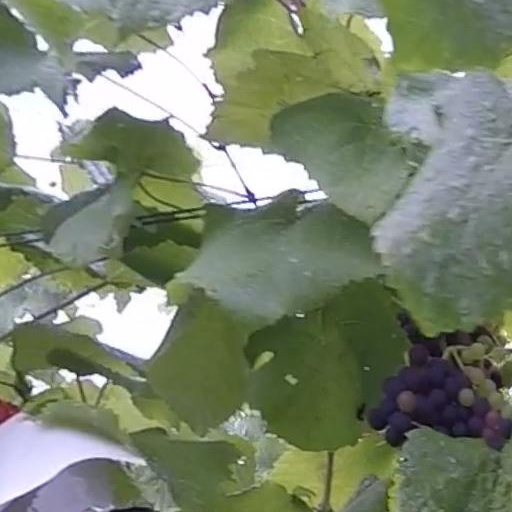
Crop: grape